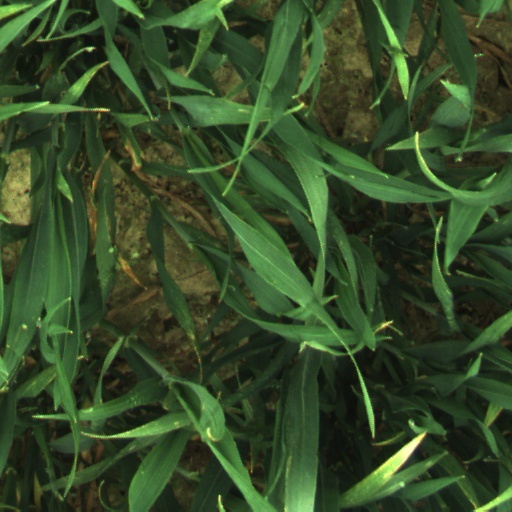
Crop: wheat